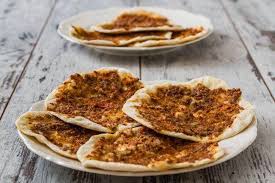
Yemek: lahmacun